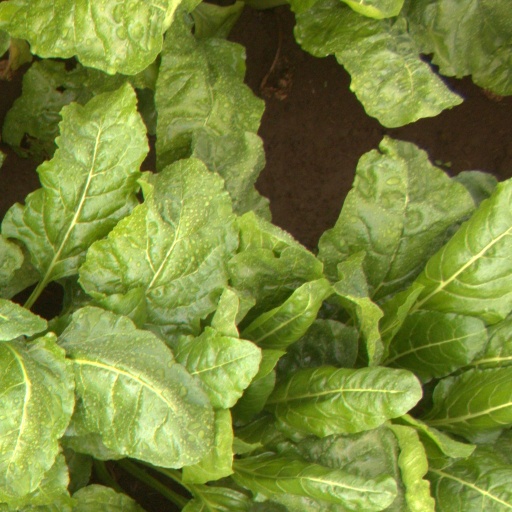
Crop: sugar beet